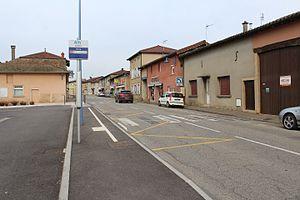
Arrêt de bus Bourg à Manziat sur la ligne 155 de car.ain.fr.
Manziat est une commune française, située dans le département de l'Ain en région Auvergne-Rhône-Alpes.